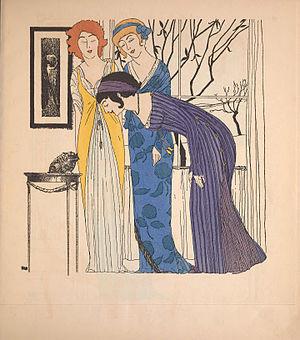
Paul Poiret, né Alexandre Paul Poiret à Paris le 20 avril 1879 et mort à Paris le 30 avril 1944, est un grand couturier français, connu pour ses audaces. Considéré comme un précurseur du style Art déco, il crée la maison de couture qui porte son nom en 1903.